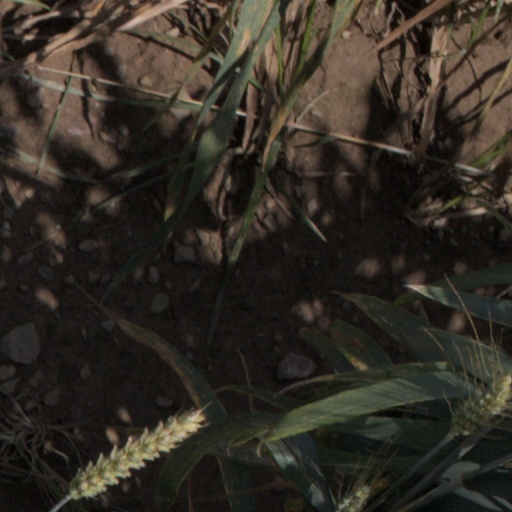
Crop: wheat